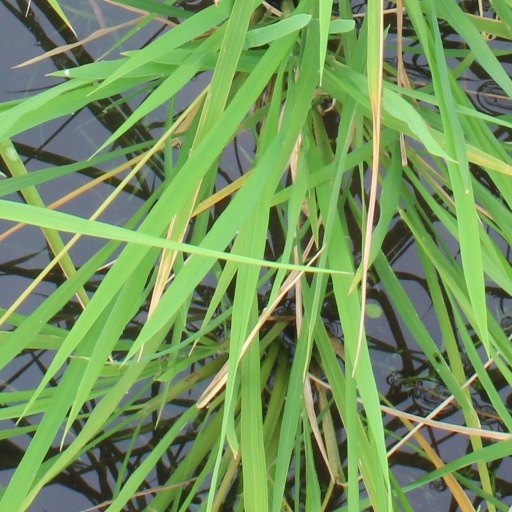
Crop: rice